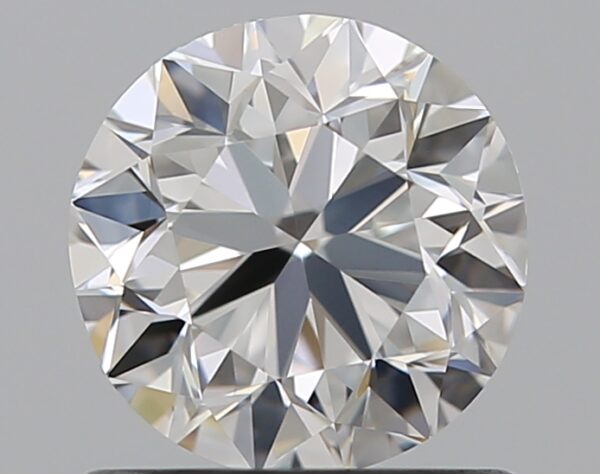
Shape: round
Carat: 0.9
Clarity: VVS2
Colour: D
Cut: GD
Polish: EX
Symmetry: VG
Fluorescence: N
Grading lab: GIA
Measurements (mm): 5.92 x 6 x 3.89